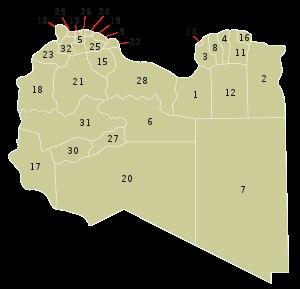
La Jamahiriya arabe libyenne est le nom officiel en forme abrégée utilisé par la Libye, de 1977 à 2011, sous le régime politique de Mouammar Kadhafi.
Les subdivisions de la Libye ont régulièrement été modifiées au cours du dernier siècle. Initialement divisée en trois provinces, la Libye a été subdivisée en trois puis dix gouvernorats de 1951 à 1975/1983. Elle est ensuite subdivisée en districts appelés baladiyat puis, depuis 1995, en quartiers appelés chabiyat. La dernière réorganisation administrative définit 22 chabiyat. Par ailleurs, à un échelon inférieur, des congrès populaires constituent le découpage de base.